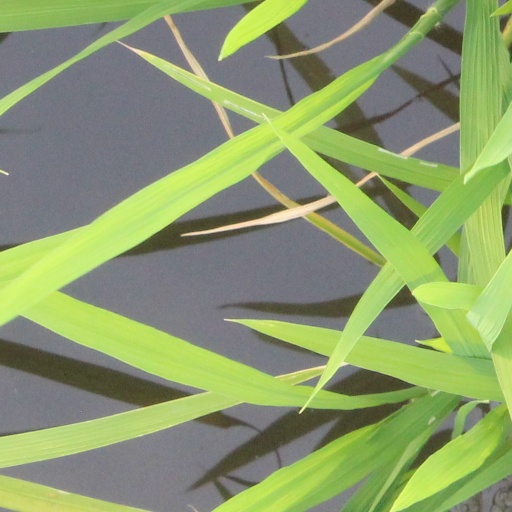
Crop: rice